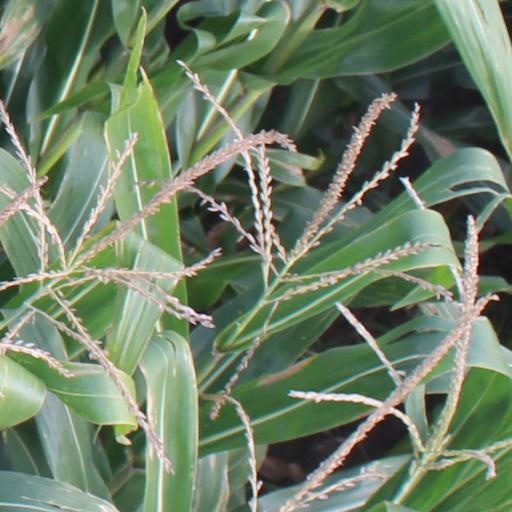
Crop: maize; corn